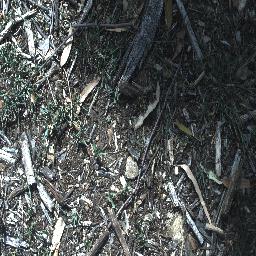
Label: negative